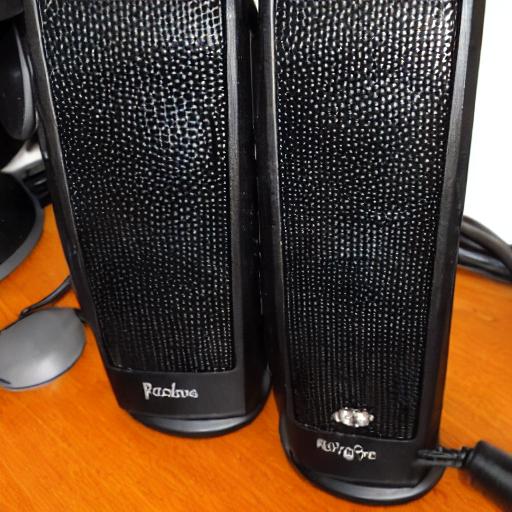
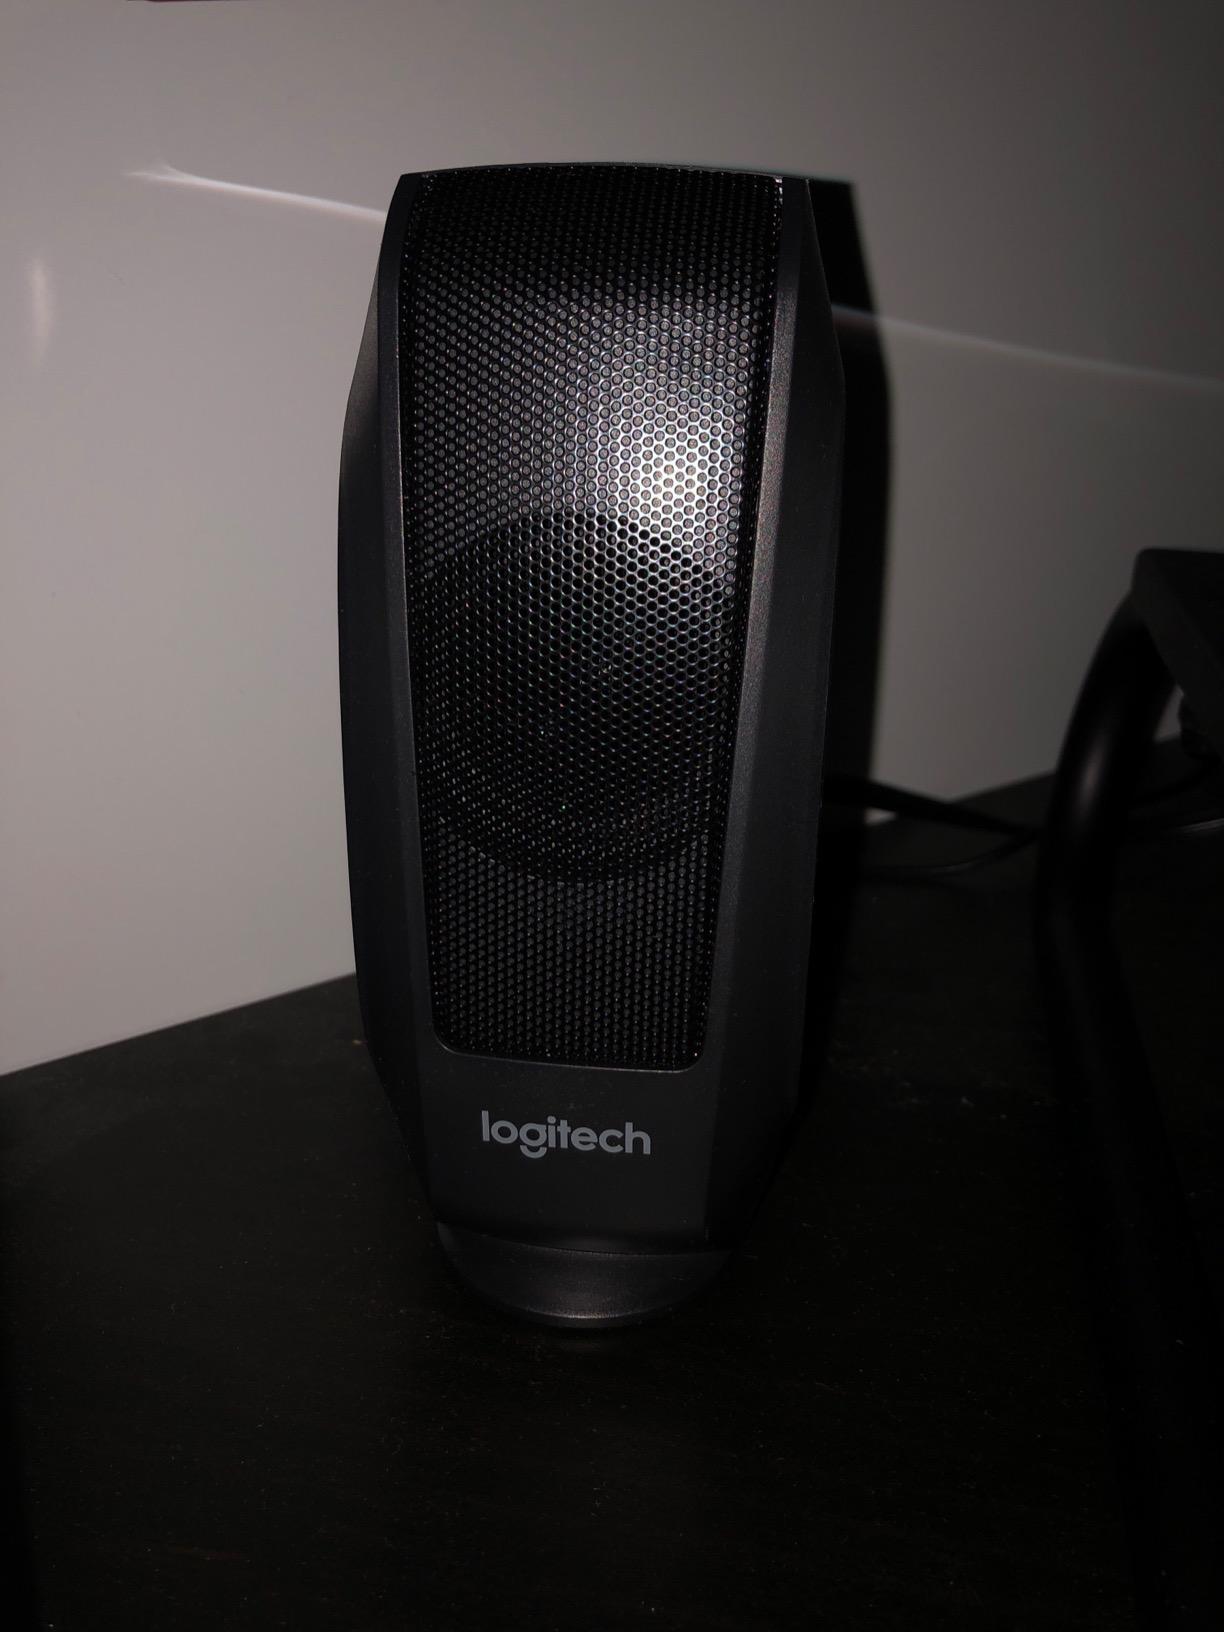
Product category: speaker
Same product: no